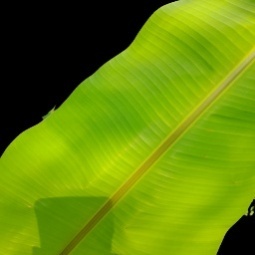
Label: Healthy